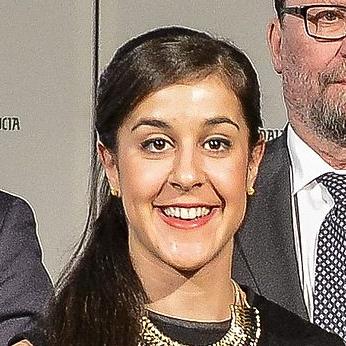
Age: 20